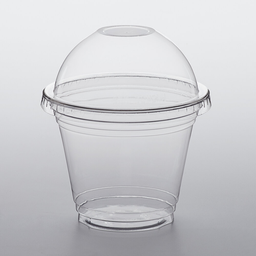
Label: plastic